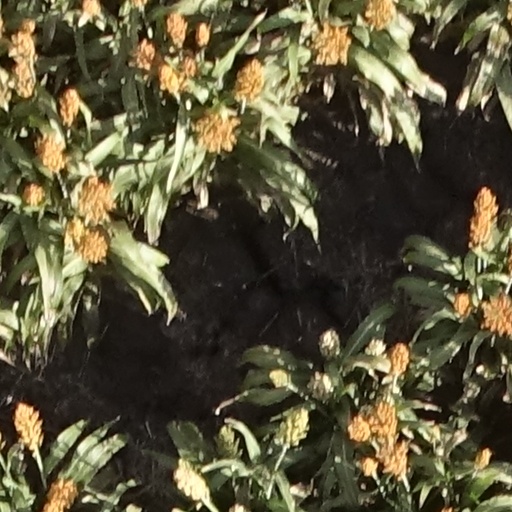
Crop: sorghum